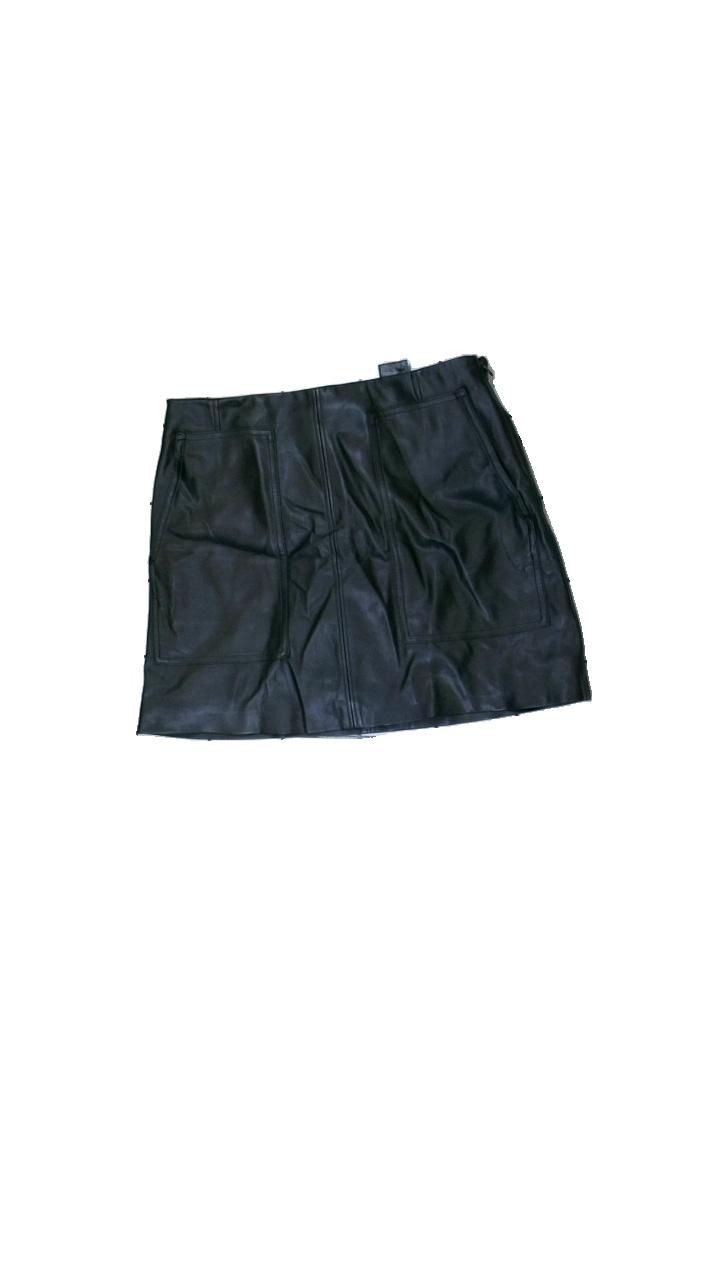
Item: Skirt (Ladies)
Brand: H&m
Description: Pu leather skirt with big pockets for women
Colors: Black
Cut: Regular
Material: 100% Polyester
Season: All
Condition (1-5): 5
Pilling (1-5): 5
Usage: Reuse
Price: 50-100